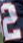
Number: 2